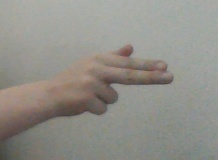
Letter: ghain